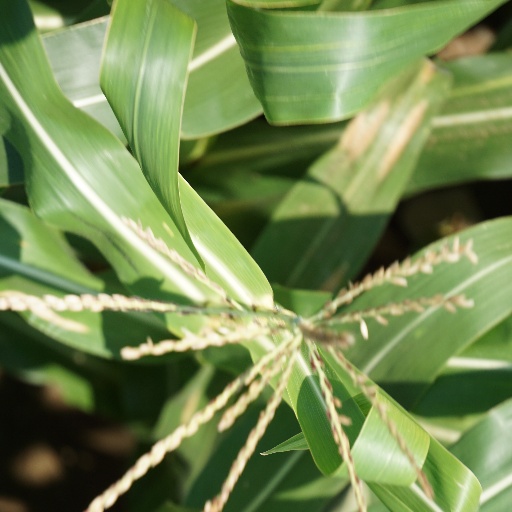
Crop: maize; corn